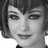
Emotion: neutral